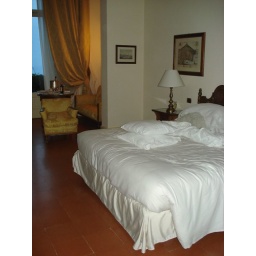
Our big white bed in Taormina